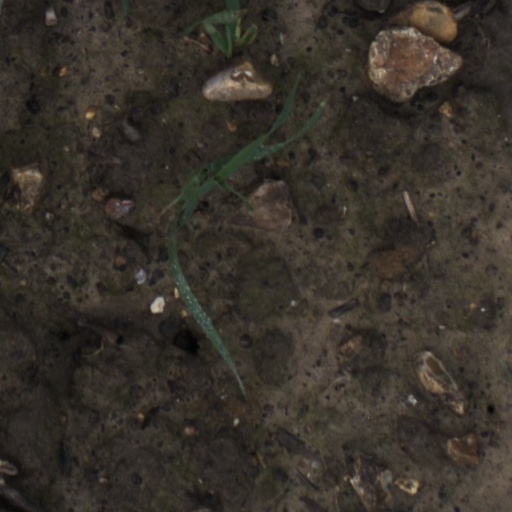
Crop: wheat